Nicaraguan Canal and Development Project

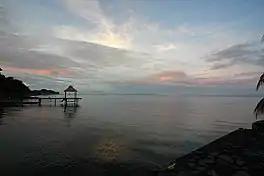
Lake Nicaragua would have been the center segment of the Nicaragua Canal

The construction company provided a project description for review on open source, dated December 2014. The canal as planned would have been and would have three sections. The West Canal runs from Brito on the Pacific Ocean up the Rio Brito valley, crosses the continental divide, and after passing through the Rio Las Lajas valley enters Lake Nicaragua; its length would be . The Lake Nicaragua section measures and runs from south of San Jorge to south of San Miguelito. The East Canal would be the longest section at and would be built along the Rio Tule valley through the Caribbean highland to the Rio Punta Gorda valley to meet the Caribbean Sea. A channel would have to be dug in the bottom of Lake Nicaragua, as it is not deep enough for large vessels to transit the canal.